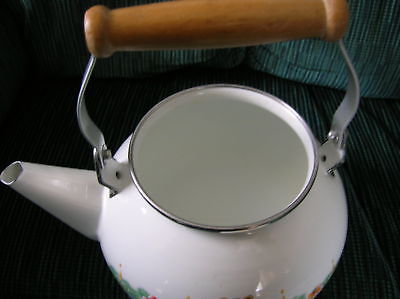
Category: kettle